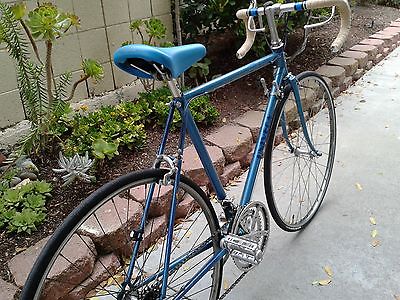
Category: bicycle